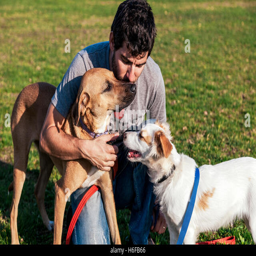
mixed breed dogs and their trainer on the lawn at a park .